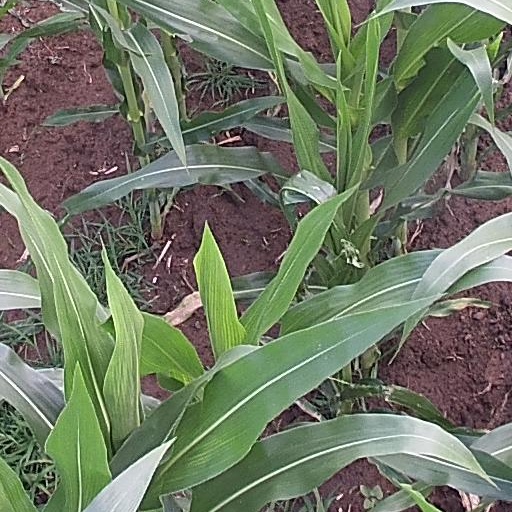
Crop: maize; corn